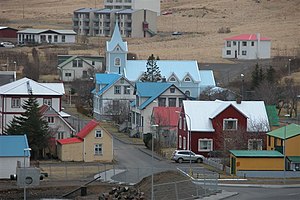
Islands byer og bygder
Seyðisfjörður
Islands byer og bygder